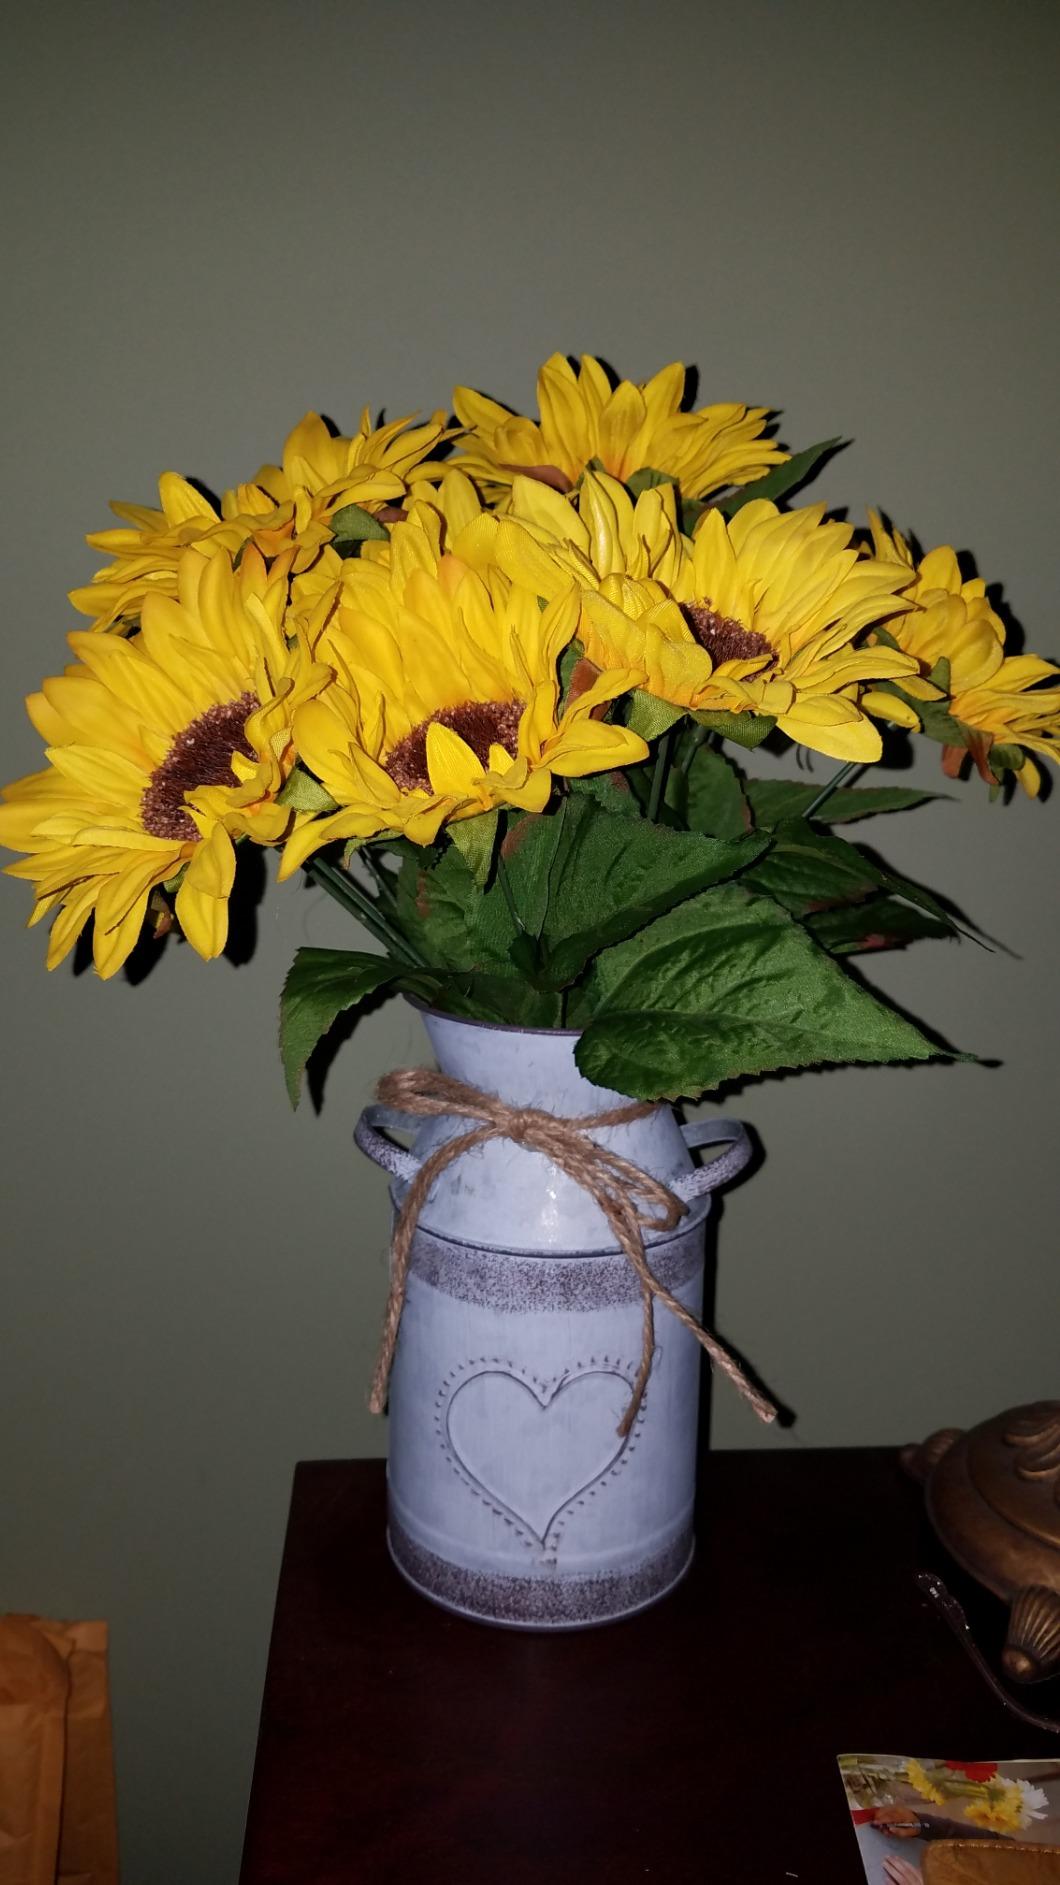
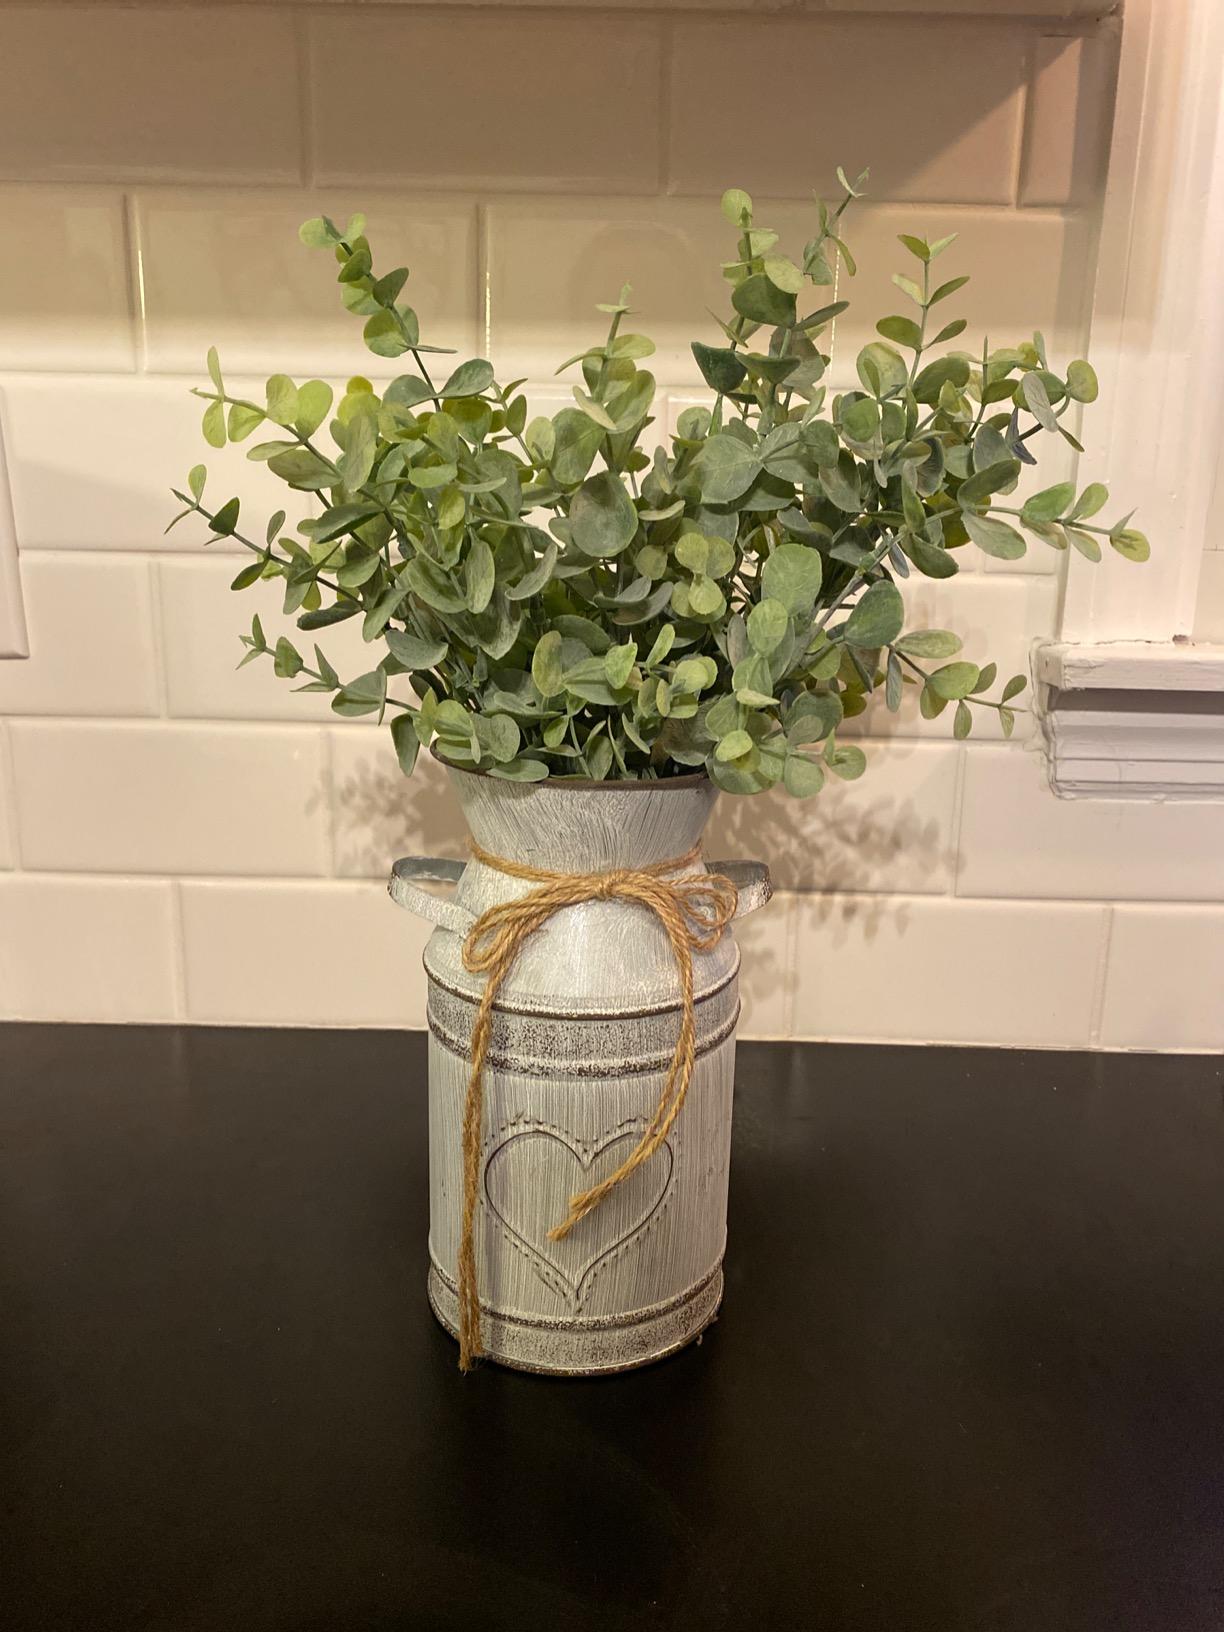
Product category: vase
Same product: yes